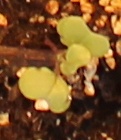
Label: Canola